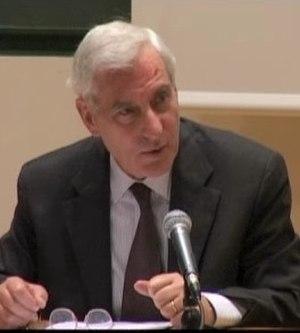
Carlo Ossola, professeur au Collège de France, titulaire de la chaire de Littératures modernes de l'Europe néolatine
Carlo Ossola est un philologue, historien de la littérature et critique littéraire italien. Depuis 2000, il est professeur au Collège de France, titulaire de la chaire « Littératures modernes de l’Europe néolatine ».